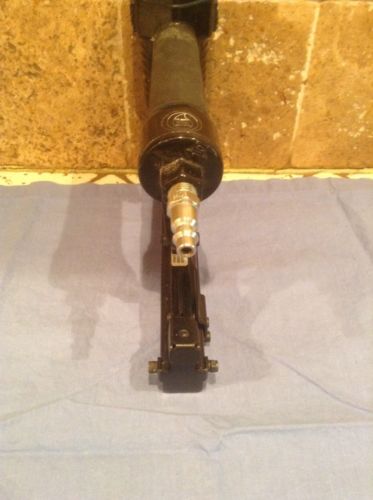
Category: stapler